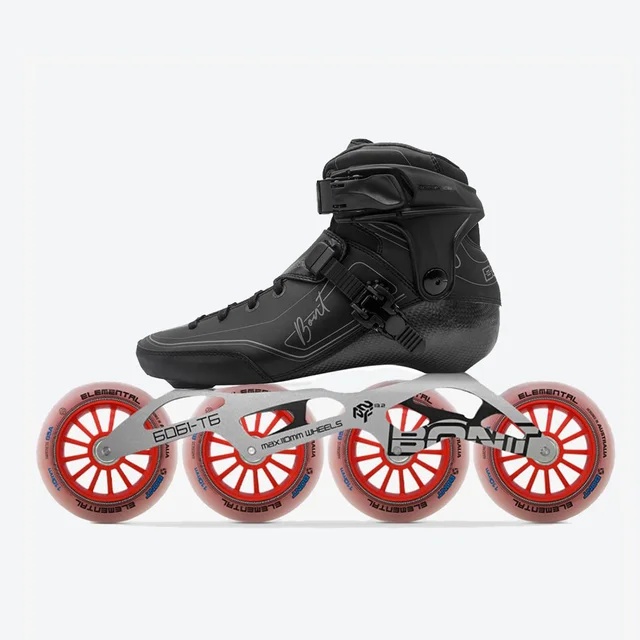
BONT SEMI-RACE III 2PF 6061 ÉLÉMENTAIRE 110MM/100 MM/90 MM 2025 selon disponibilitée actuel
Brand: Bont
*** Contactez-nous pour la disponibilité des tailles Le Bont Semi-Race s'adresse aux patineurs en ligne qui veulent le confort d'un entraîneur avec les performances d'un patin de vitesse. Le patin utilise la célèbre construction monobloc de Bont et est construit autour d'une forme modifiée et améliorée depuis plus de 40 ans par Mr Inze Bont. La botte est livrée avec une languette thermoformable et intègre notre technologie de super moulage, ce qui la rend extrêmement thermoformable. La languette est en EVA thermoformable moulé par injection comme la semelle intérieure. La botte est beaucoup plus rigide que les autres patins sur le marché des baskets et la rigidité vient de l'intérieur, il n'y a donc pas besoin d'un renfort externe pour donner de la rigidité à la botte. Ce patin peut être amélioré pour utiliser les roues magiques rouges Bont 110 mm, les roues en ligne les plus réussies au championnat du monde en ligne au cours des 10 dernières années. Il peut également être optionnel d'utiliser l'onde de tempête MPC, les meilleures roues de 110 mm pour temps de pluie. Pour un patin encore plus rapide, améliorez vos patins semi-course de 110 mm avec des roulements de patin de la série Bont Black ou des roulements de patin en céramique Bont. CaractéristiquesBase : composite de carbone Peau extérieure : Microfibre Doublure : Microfibre Pas : 12 mm Bouches d'aération : dessus des orteils et languette Semelle intérieure : EVA thermo-moulable Thermoformable : Base entièrement thermoformable utilisant une résine époxy thermodurcissable Rembourrage : mousse à mémoire douce Protection : pare-chocs avant en caoutchouc (bleu/noir), protection des orteils en TPU (blanc/noir ou noir) Végétalien : Oui Contenu de l'emballage : bottes, cadres, roues, roulements, entretoises, roulements, boulons de montage et lacets. Cadre Le 2PF 6061 vous permet d'accéder à la dernière technologie de Bont à un prix abordable. Le cadre 6061 applique les mêmes principes que le cadre 7050 avec le même look. La conception brevetée à 2 points est associée aux meilleurs matériaux et aux simulations de tests de résistance par ordinateur à cadre en ligne les plus avancées au monde. 1 paire de montures * Ce cadre ne convient pas aux bottes standard à 3 points. Il ne convient qu'aux bottes à 2 points de 195 mm. roues Roue polyvalente générale adaptée à toutes les surfaces. Taille de roulement : 608 Dureté : 85A Roulements Les roulements Bont ABEC 7 ont été conçus pour le coureur d'élite. Ils ont des doubles écrans pour garder la poussière et la saleté à l'extérieur et l'écran peut facilement être retiré pour le nettoyage. Nous vendons les roulements lubrifiés avec une huile racing légère. Cela signifie que vous n'avez pas à nettoyer toute l'huile épaisse que vous trouvez dans d'autres roulements. Le roulement a une résistance au roulement exceptionnellement faible pour une vitesse maximale ! Chaque ensemble est livré avec 16 roulements. TAILLE DE BOTTE 35.5-51 : MONTURE : 195 mm CADRE : 2PF 11.25,12,12.6,13.2 ROUES : 4X90mm, 4x100mm, 4x110mm Elemental CARTE 569 $
Category: Sporting Goods > Outdoor Recreation > Inline & Roller Skating > Inline Skates > Race Inline Skates